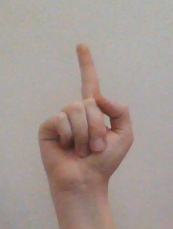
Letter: bb